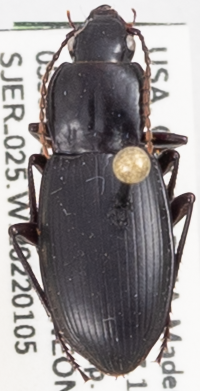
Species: Pterostichus ordinarius
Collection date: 2022-01-05
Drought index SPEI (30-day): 0.71
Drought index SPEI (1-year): -1.28
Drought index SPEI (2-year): -2.09